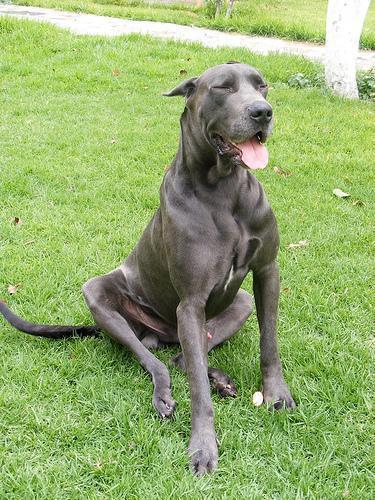
Great_Dane